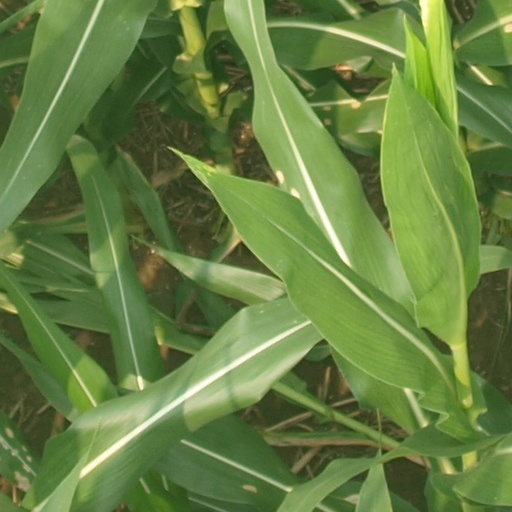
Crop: maize; corn